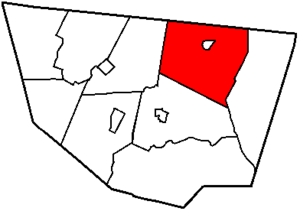
Le comté de Sullivan est un comté américain de l'État de Pennsylvanie. Au recensement de 2000, le comté comptait 6 556 habitants. Il a été créé le 15 mars 1847, à partir du comté de Lycoming et tire son nom du Général John Sullivan. Le siège du comté se situe à Laporte.